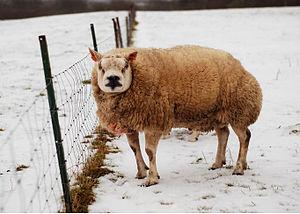
Un bélier Beltex belge de deux ans.
Le Texel Belge ou Beltex est une race ovine originaire de Belgique ce qui lui vaut son nom Bel-tex pour Texel Belge. Le Beltex se distingue du Texel Français ou du Texel Anglais par un développement musculaire supérieur. La qualité viandeuse est le premier critère de sélection.
Le cheptel ovin mondial compte un milliard de têtes. Classées par pays, voici une liste des principales races de moutons connues :